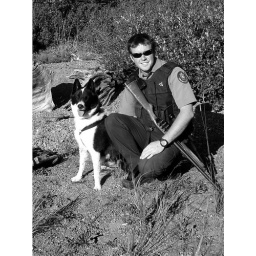
We use Karelian Bear dogs to push bears around - this is Mikey's pooch Numa...or is it Kuma ;)